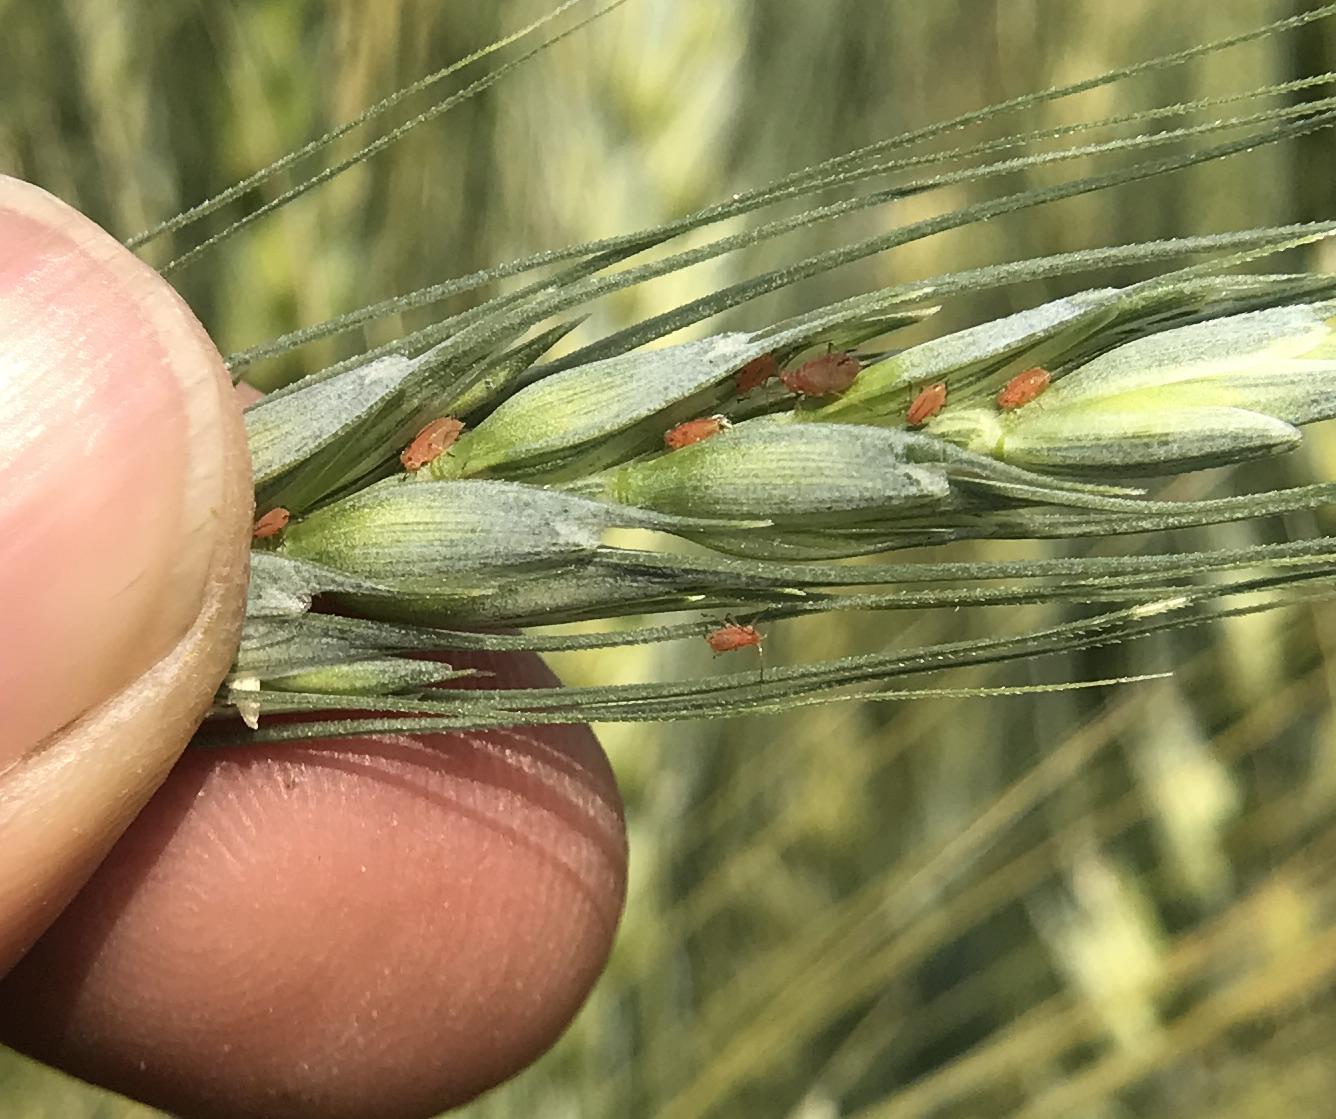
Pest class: english_grain_aphid